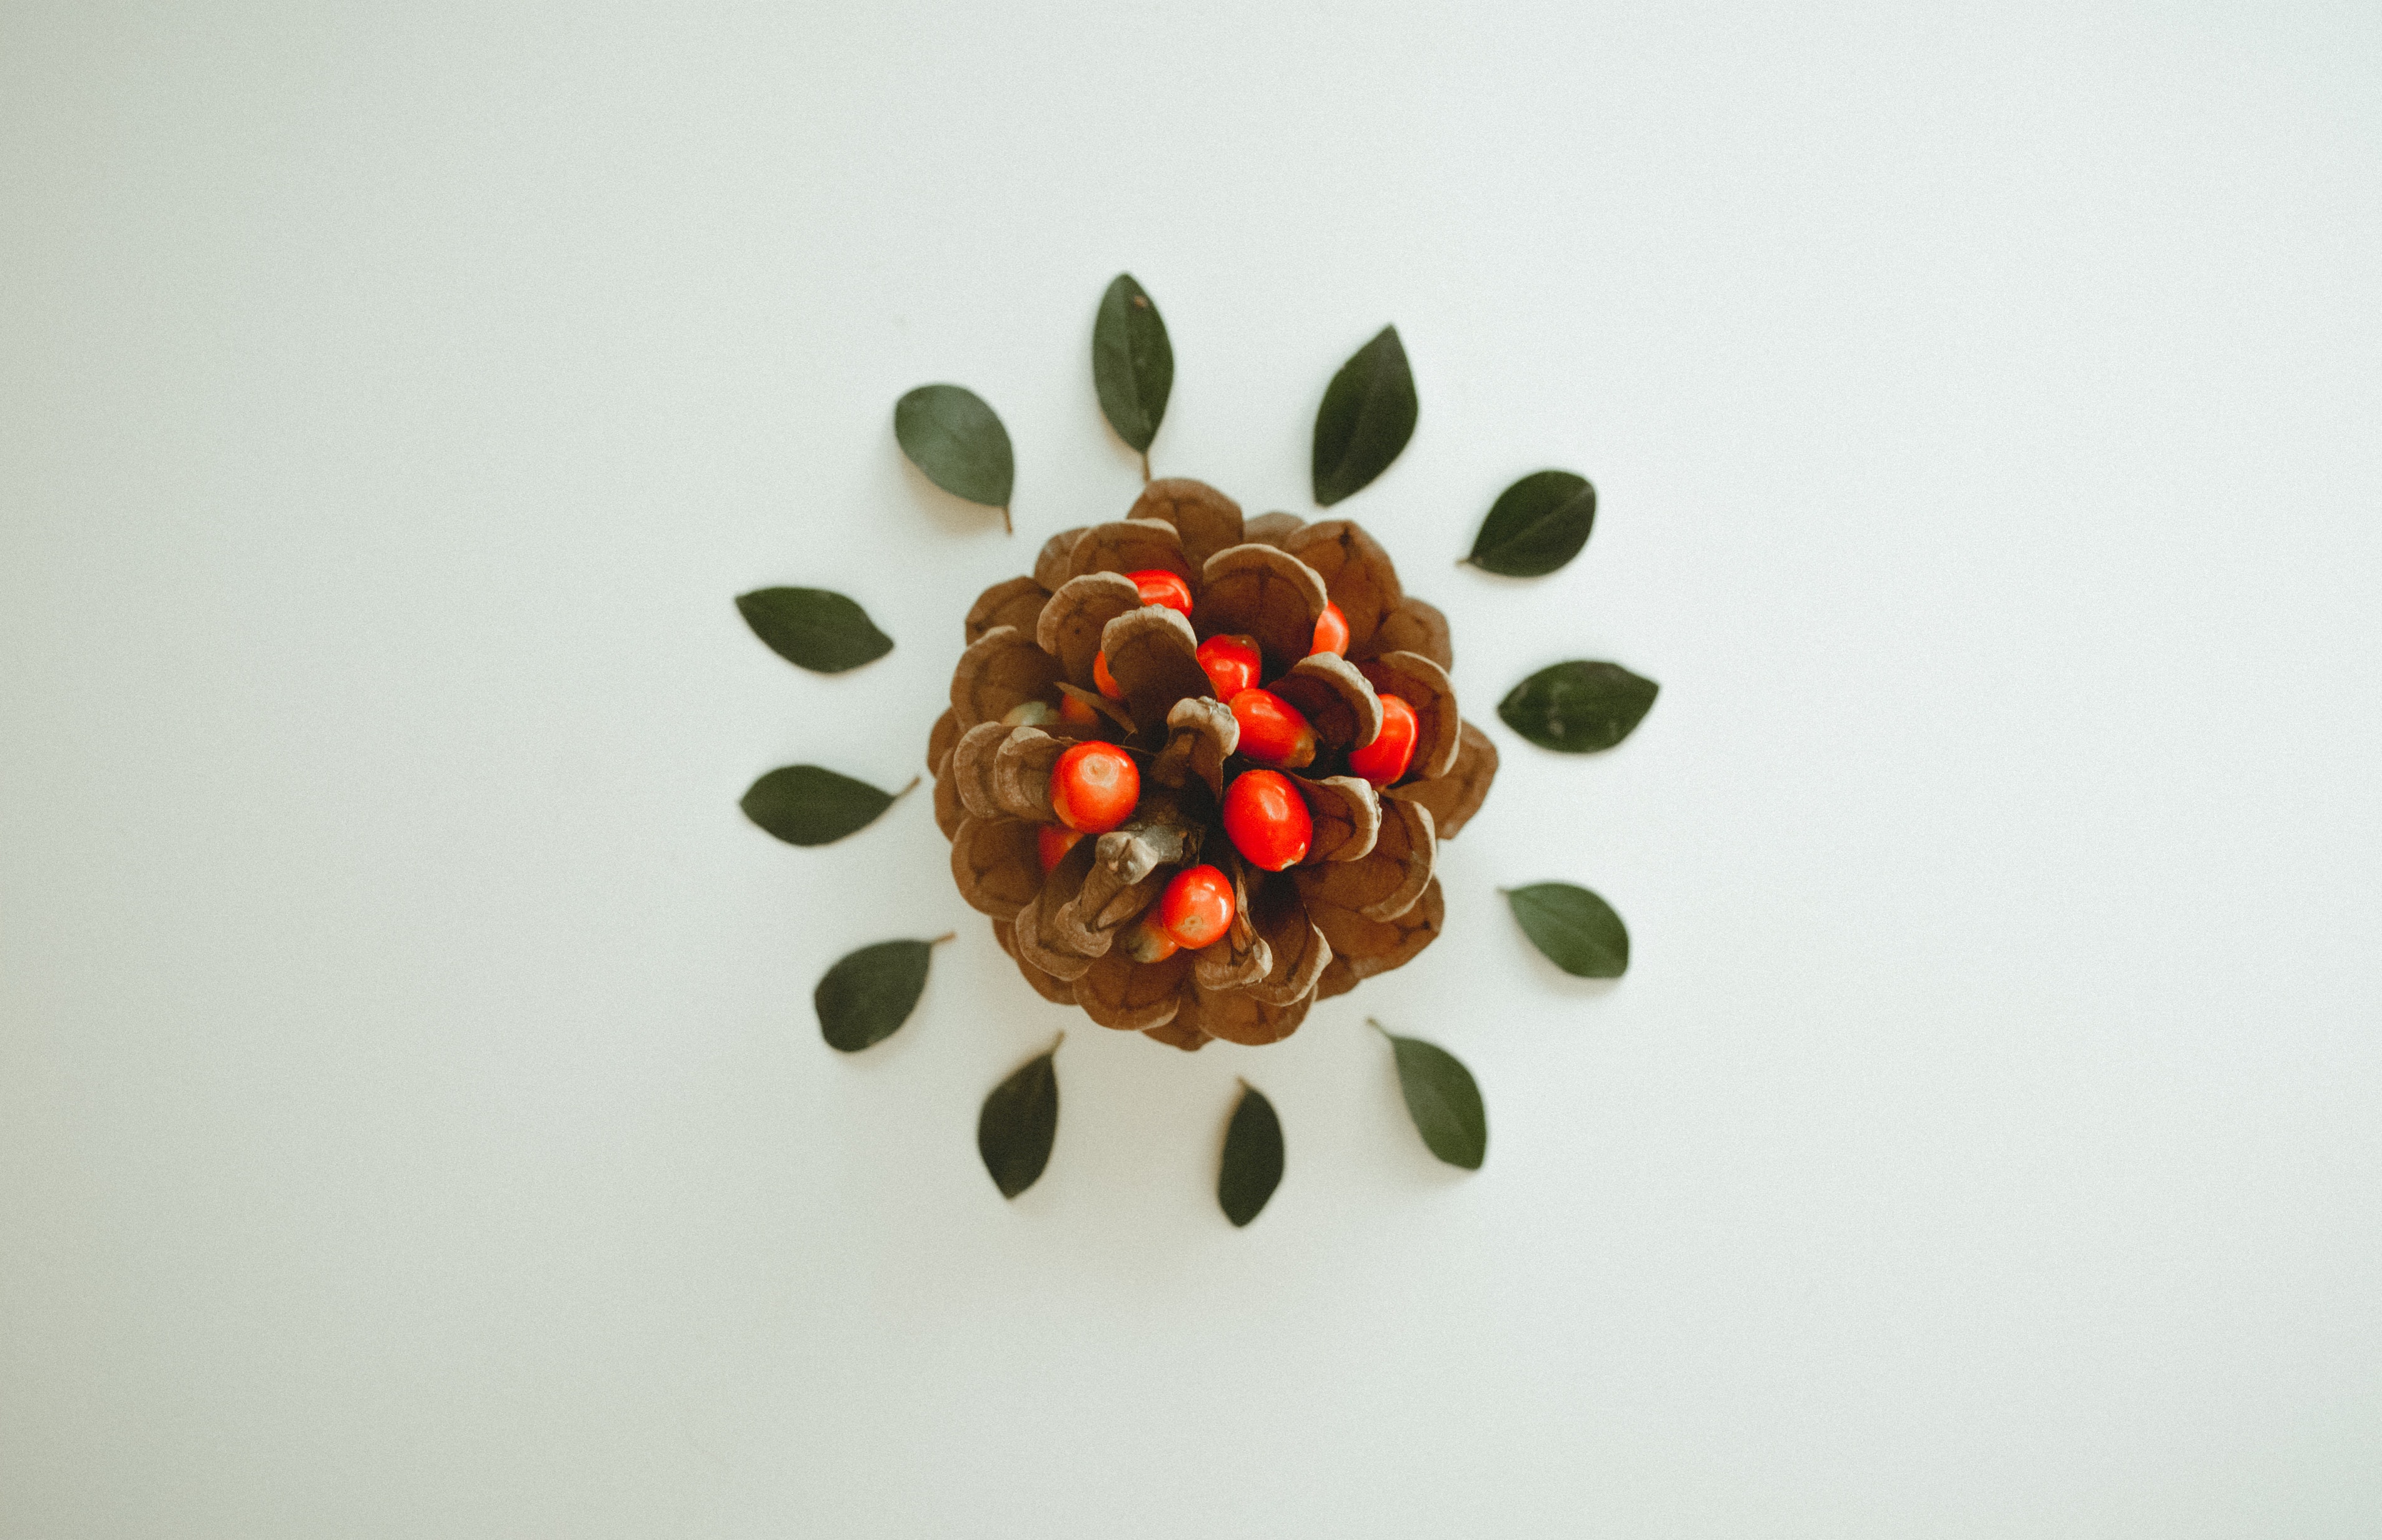
plant, fruit, pomegranate, berry, Superfruit, food, rose hip, still life photography, flower